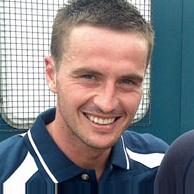
Age: 31